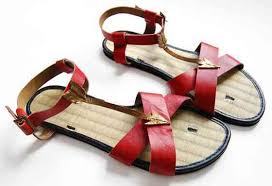
Waste category: shoes